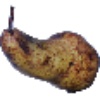
Label: Pear Abate 1